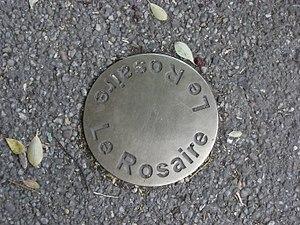
Le parc des Hauteurs est un parc urbain situé à Lyon sur la colline de Fourvière. Il regroupe plusieurs lieux publics, des abords de la basilique de Fourvière jusqu'au cimetière de Loyasse, en ajoutant le parc de la Visitation. Il inclut la passerelle des Quatre-Vents, viaduc qui permettait autrefois aux tramways de transporter les voyageurs et les cercueils entre l'ancien terminus de la ficelle de Saint-Paul et le cimetière.